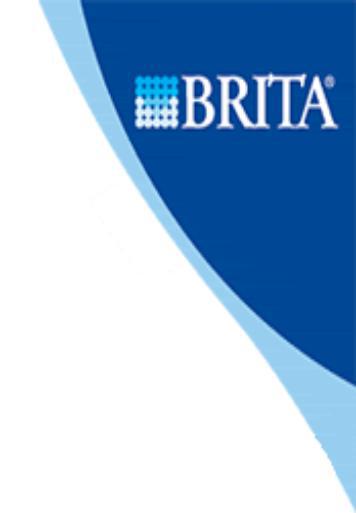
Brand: brita
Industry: Necessities